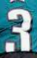
Number: 3